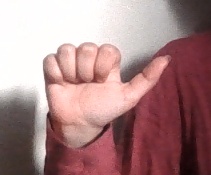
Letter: dhad